HeartCatch PreCure!

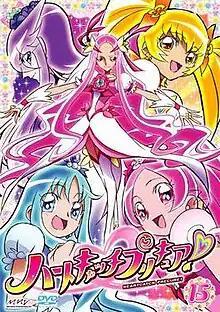
DVD cover of the 15th volume, featuring the four main Cures and Cure Flower. In clockwise order: Cure Sunshine, Cure Blossom, Cure Marine, Cure Moonlight and Cure Flower in the center

, or HeartCatch Pretty Cure!, is a Japanese anime series and the seventh installment in the "Pretty Cure" metaseries by Izumi Todo, featuring the fifth generation of Cures. The series is produced by Toei Animation, directed by Tatsuya Nagamine, and written by Takashi Yamada. Character designs were done by Yoshihiko Umakoshi. The series premiered on February 7, 2010 on TV Asahi's ANN network, succeeding "Fresh Pretty Cure!", and ended on January 30, 2011, where it was succeeded by "Suite PreCure".